Ōmiwa Shrine

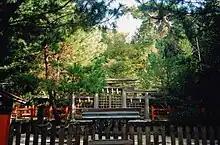
Hibara Shrine, the most important sessha of Ōmiwa Shrine dedicated to young mitama (wakamitama) of Amaterasu, Izanagi and Izanami, considered the first origin of Ise Grand Shrine, called "".

The Ōmiwa shrine complex includes notable auxiliary shrines ("setsumatsusha"), including 12 and 28 which are marked by small structures falling under Ōmiwa's jurisdiction. For example, the "sessha" "Ikuhi jinja" enshrines the "kami" who was appointed Ōmiwa's sake brewer in the 4th month of the 8th year of the reign of Emperor Sujin. A poem associated with Ikuhi is said to have been composed by Empress Jingū on the occasion of a banquet for her son, Emperor Ōjin: